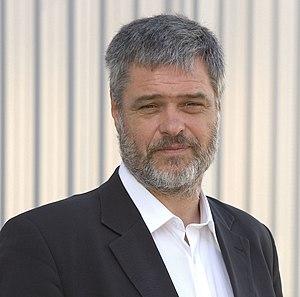
Président fondateur du Groupe VALOREM
Valorem est une société française spécialisée dans les installations de production d'énergie renouvelable : centrales solaires photovoltaïques, hydroélectriques et éoliennes. Créée en 1994, elle est active essentiellement en France, y compris en Outre-mer. Elle fait régulièrement appel au financement participatif pour ses projets.